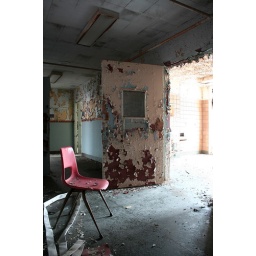
A little plastic chair bathing in some light.